Jessica Kihlbom

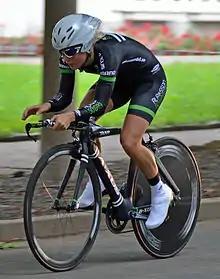
Kihlbom in 2012

Jessica Kihlbom (born 11 June 1989) is a Swedish racing cyclist. She competed in the 2013 UCI women's road race in Florence.